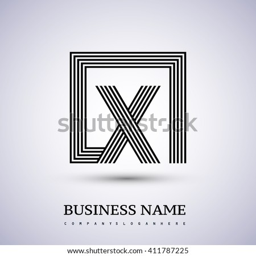
letter x logo in a square .